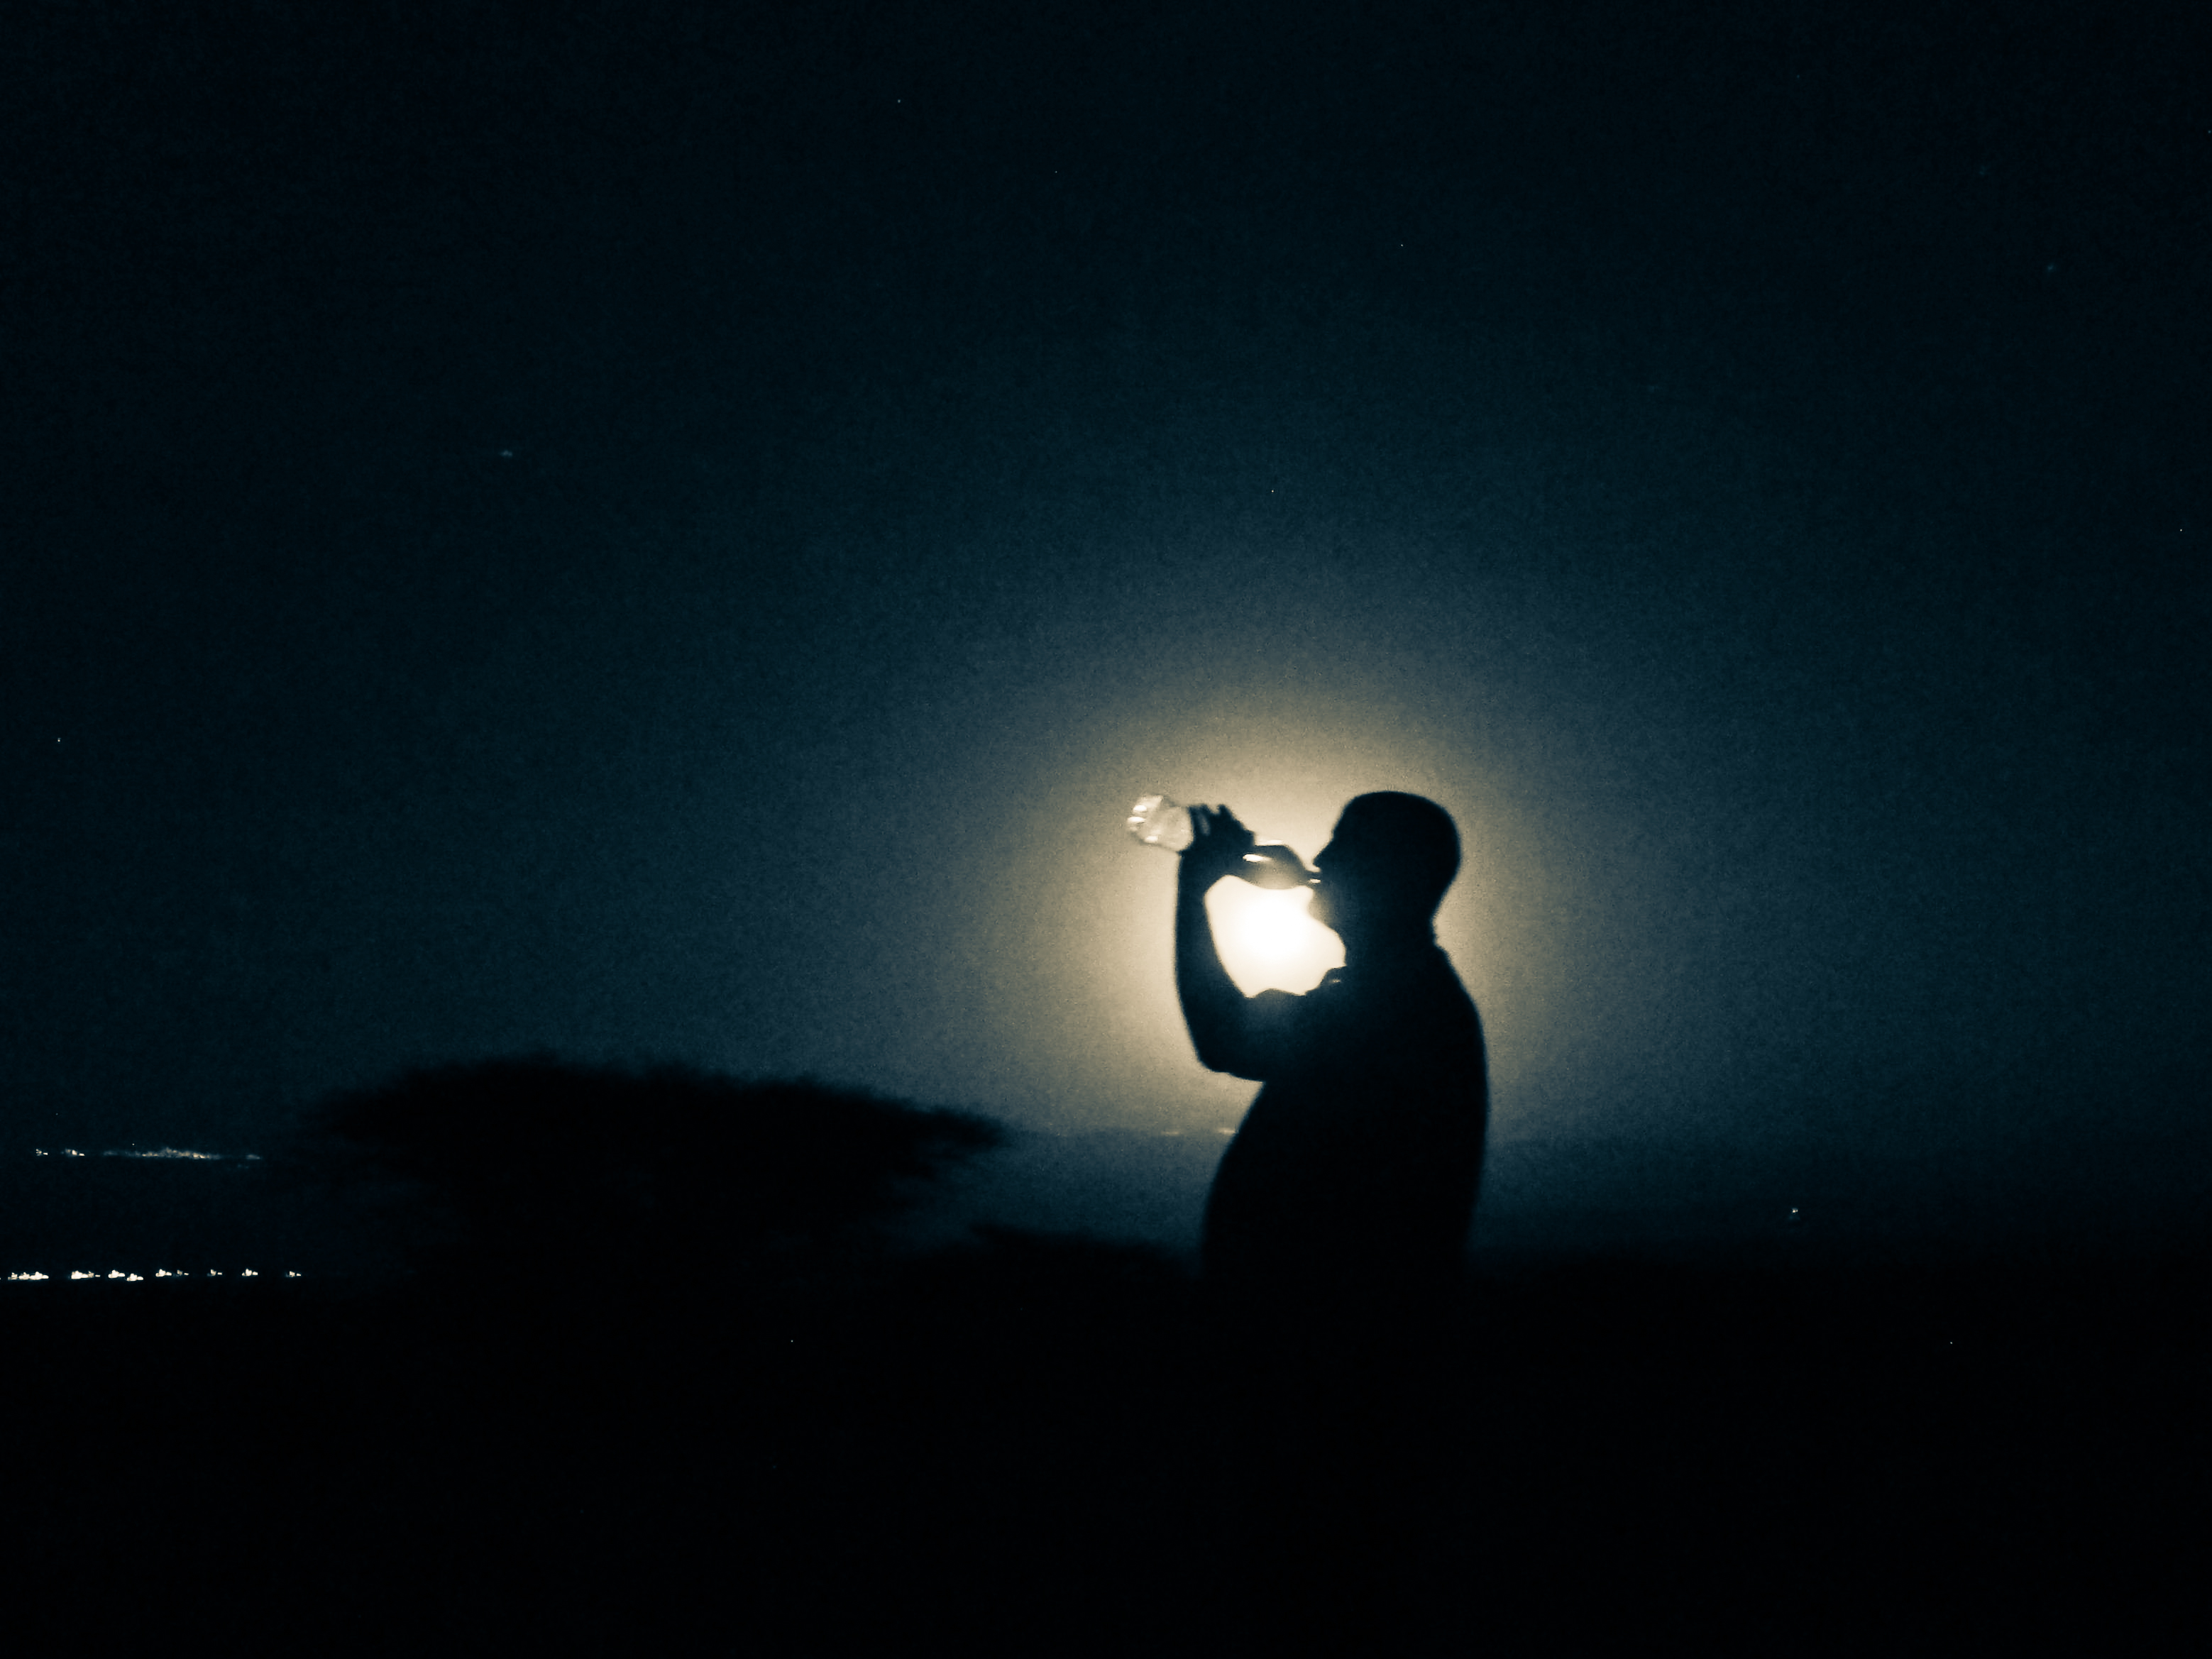
silhouette, light, night, desert, atmosphere, canon, darkness, moon, moonlight, midnight, powershot, s95